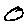
Label: 0